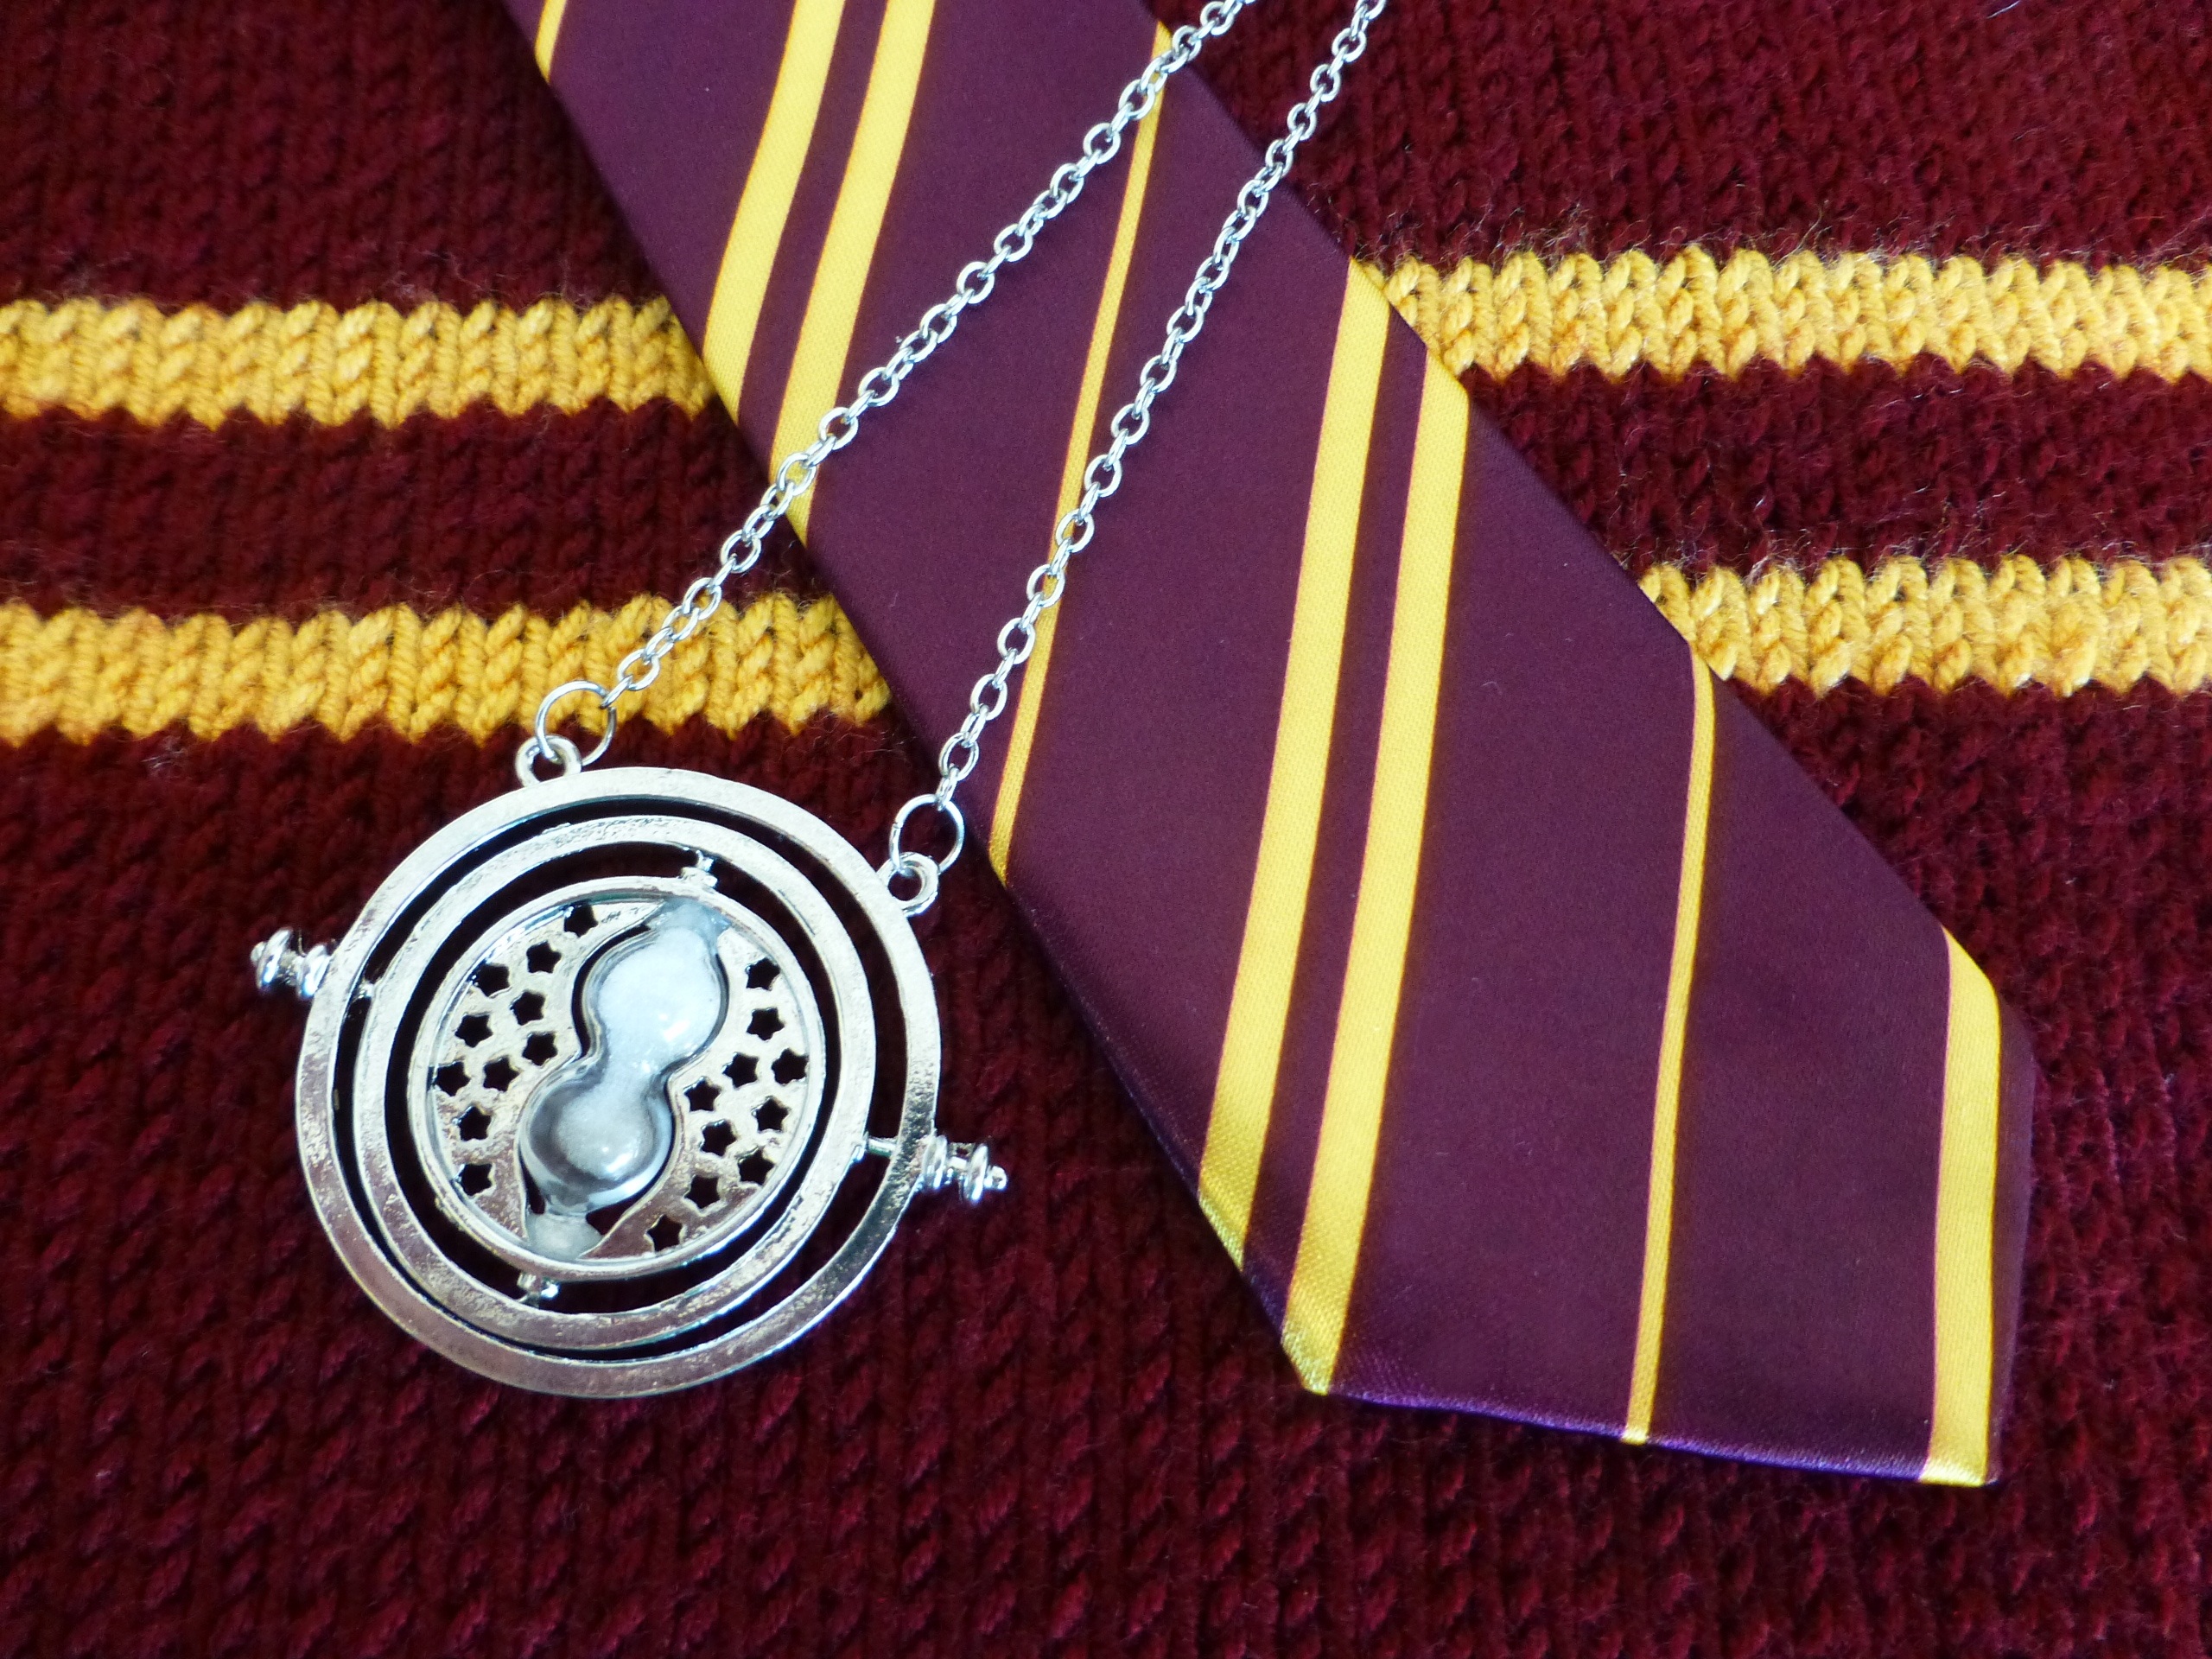
pattern, golden, red, yellow, scarf, circle, harry potter, jewellery, art, gold, shape, maroon, fashion accessory, gryffindor, house colours, school tie, time turner